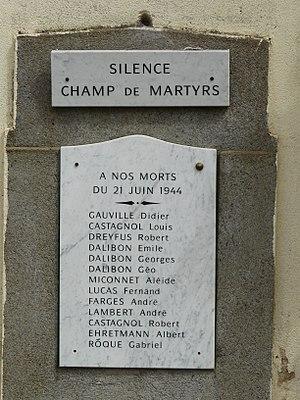
Champ des martyrs du 21 juin 1944, Pressignac, Pressignac-Vicq, Dordogne, France.
Pressignac-Vicq est une commune française située dans le département de la Dordogne, en région Nouvelle-Aquitaine.